River Alexander

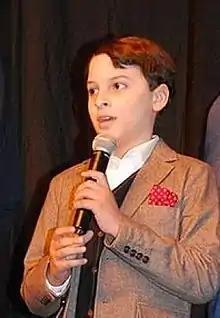
Alexander at the 2013 Sundance Film Festival

Alexander was born in Southwest Ranches, Florida. He attended American Heritage School in Plantation, Florida.